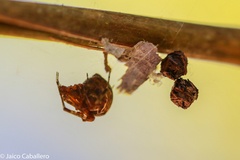
Species: Parasteatoda_tepidariorum